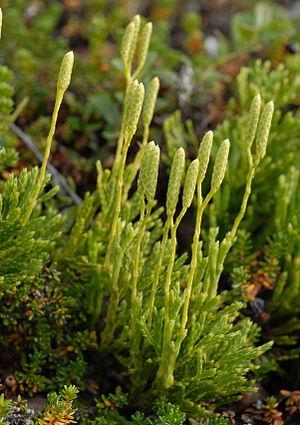
Le Lycopode aplati est une espèce de lycopode de la famille des Lycopodiacées.
Cette liste de Tracheophyta de Bosnie-Herzégovine, ainsi que d’espèces introduites est un aperçu incomplet d’espèces de mousses, de fougères, de gymnospermes et d’angiospermes citées dans la littérature disponible en langues bosniaque, croate, serbe et serbo-croate. Cet aperçu n’inclue pas des espèces cultivées ni celles occasionnellement introduites.